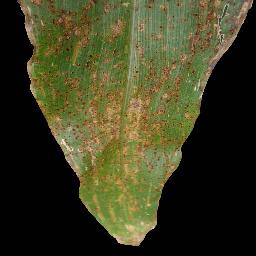
Label: Corn___Common_rust